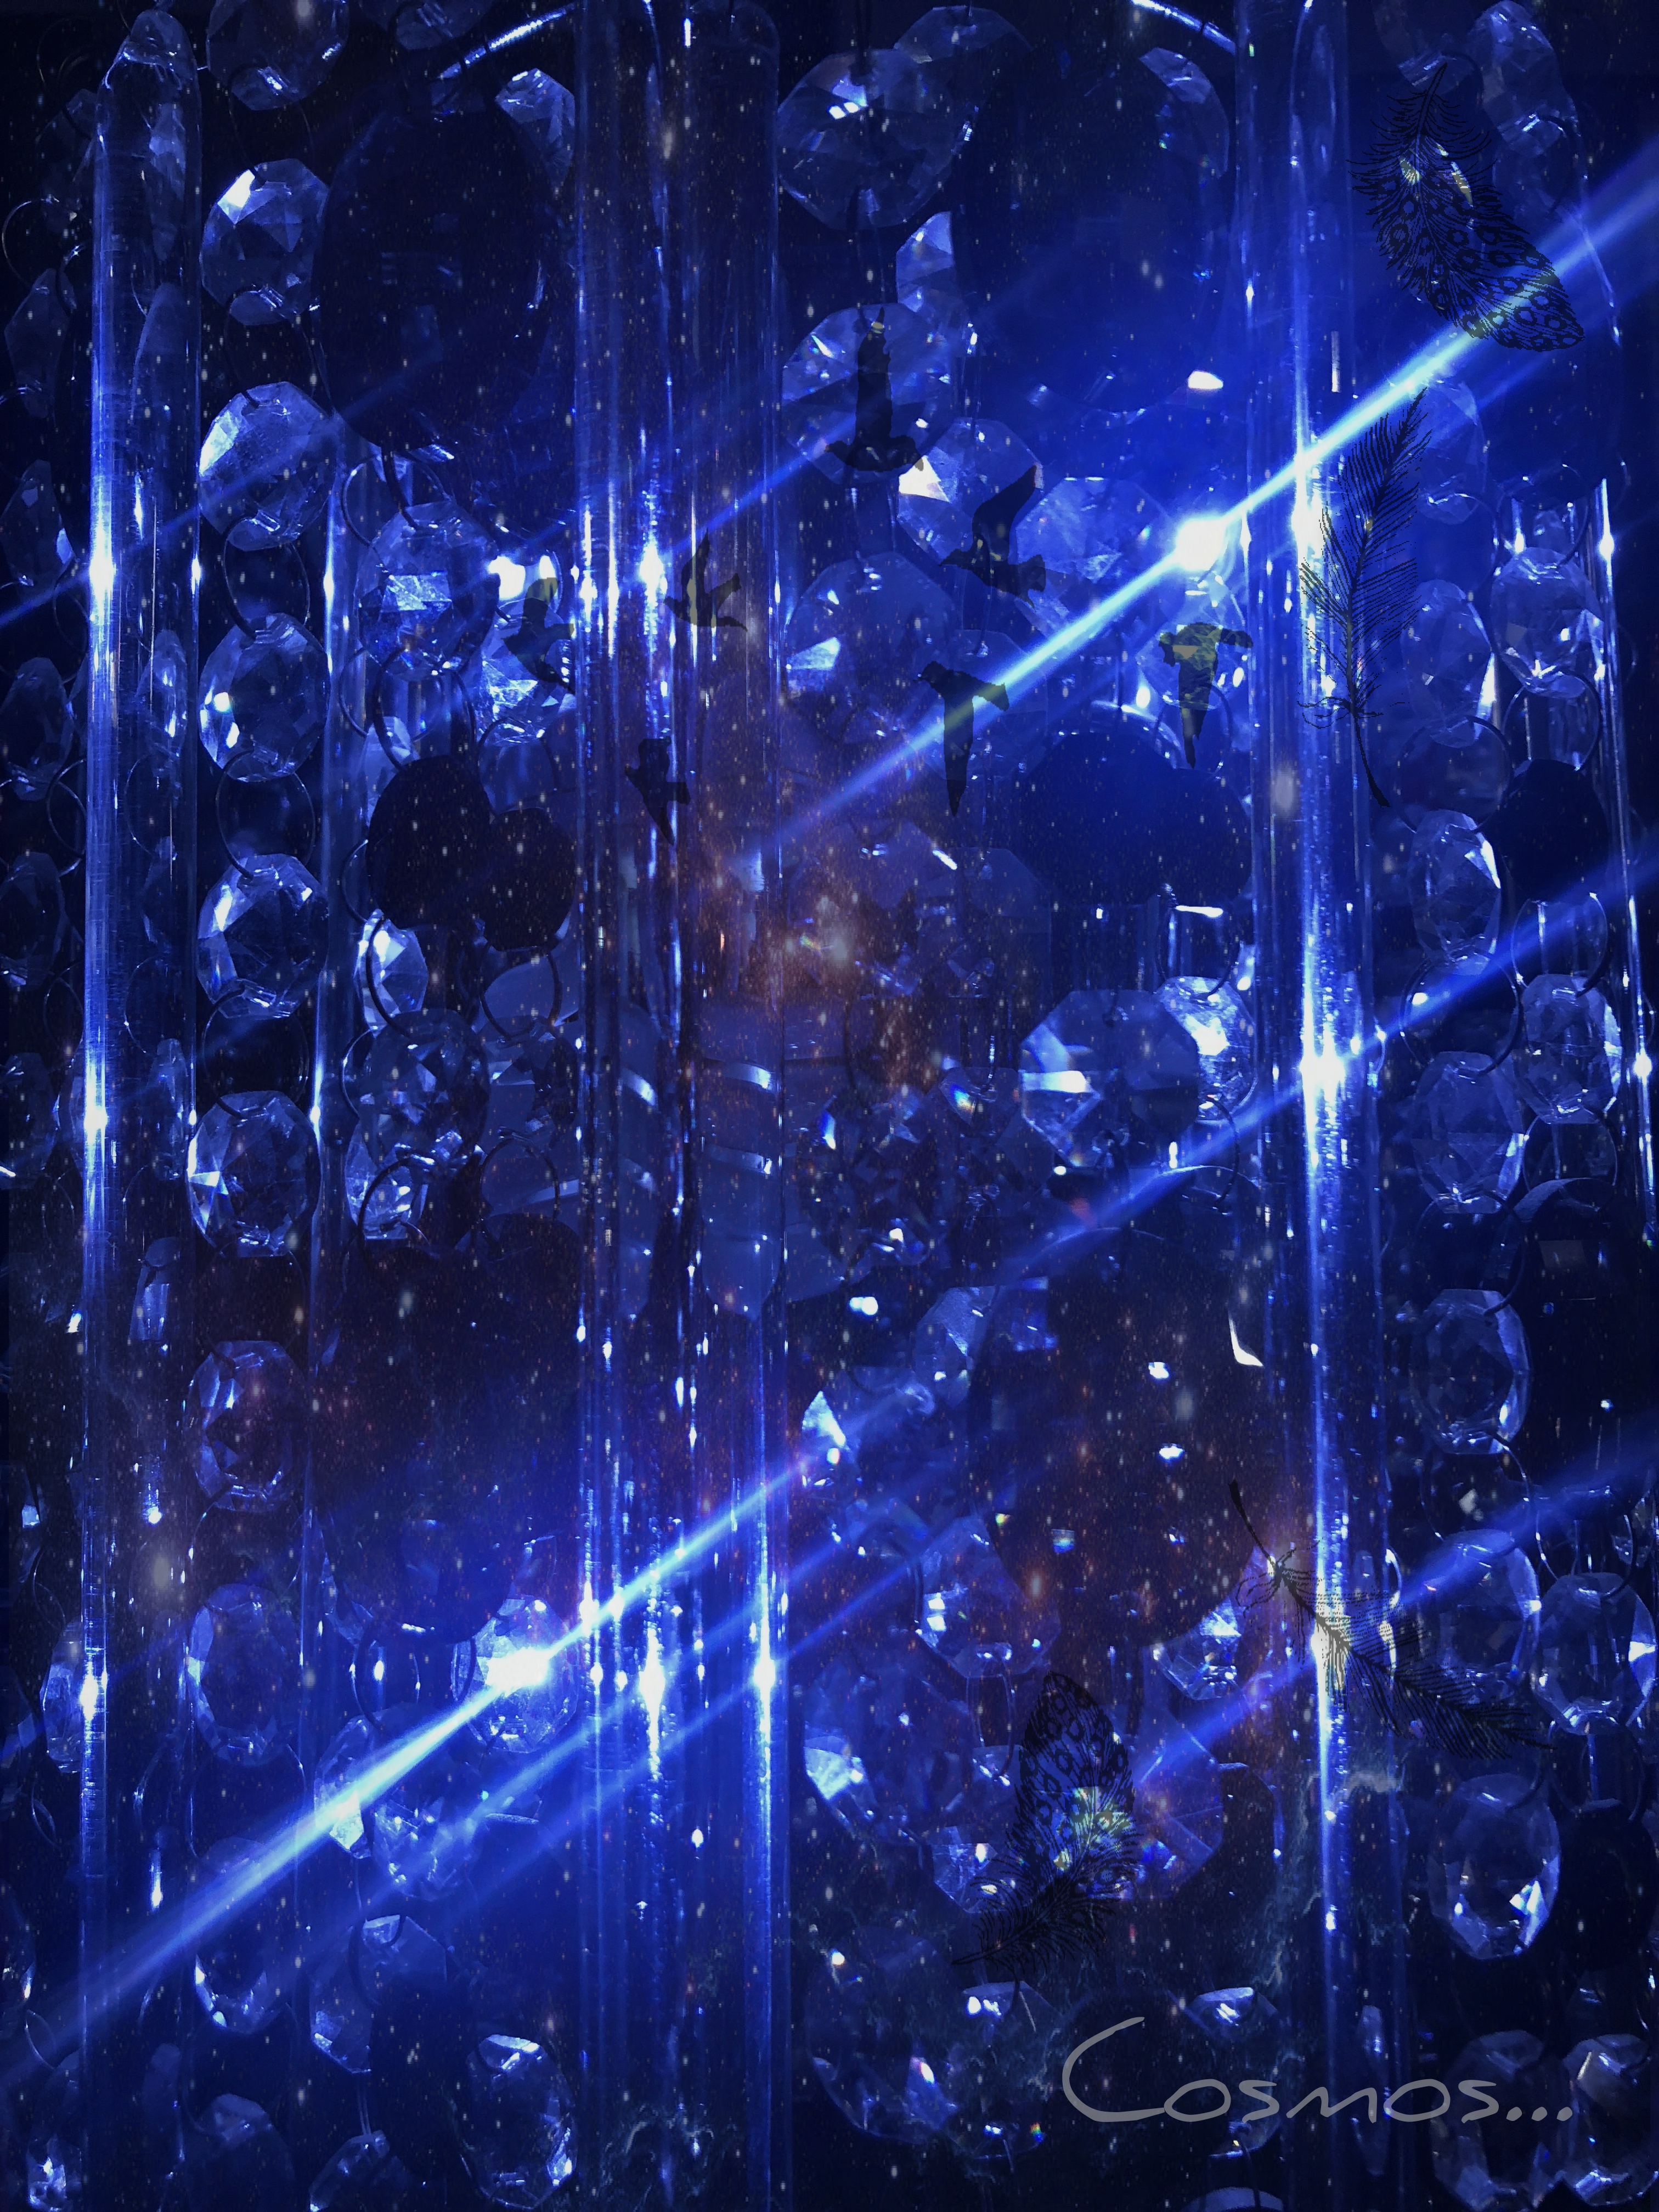
brightness, crystals, lamp, shine, stones, blue, light, fractal art, water, electric blue, computer wallpaper, space